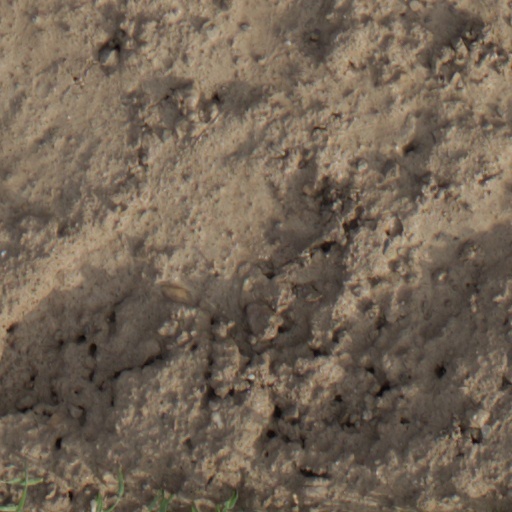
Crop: wheat